Sky position (RA, Dec in degrees): 228.887, 9.256
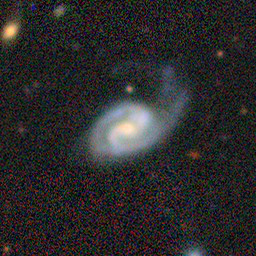
Galaxy morphology: Disturbed Galaxies